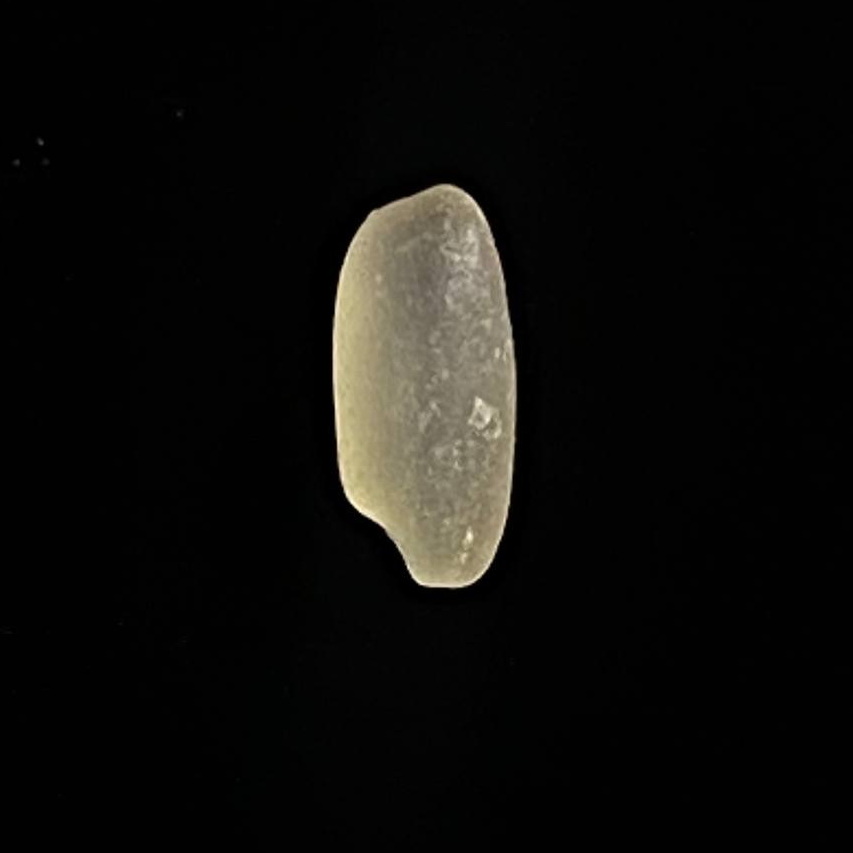
Rice variety: Paijam